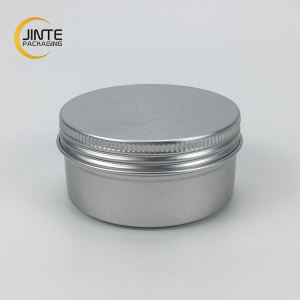
Label: metal